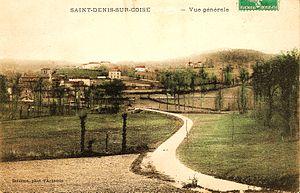
Saint-Denis-sur-Coise (loire). - Vue générale
Saint-Denis-sur-Coise est une commune française située dans le département de la Loire en région Auvergne-Rhône-Alpes.